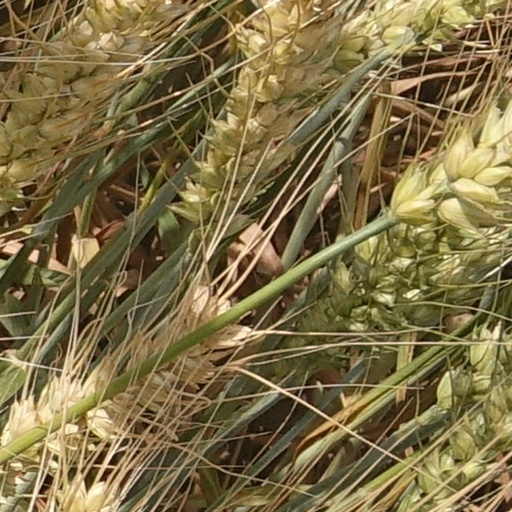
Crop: wheat